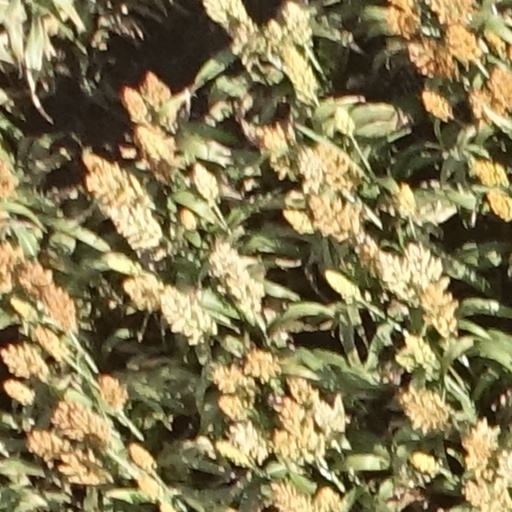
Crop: sorghum